Otto Holzapfel

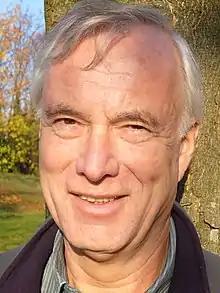
Holzapfel in 2008

Otto Holzapfel (born February 5, 1941, in Beeskow) is a German folklorist and researcher of traditional German folk song (folk music, Lied). He is a retired professor at the University of Freiburg. His mother tongue is Danish. He studied in Frankfurt am Main; among his subjects were Scandinavian languages and literature with Klaus von See. In 1970 he was appointed curator (archivist) at the German Folk Song Archives in Freiburg, now Center for Popular Culture and Music, University of Freiburg. He led this institute until 1996. He was co-editor of the journal "Jahrbuch für Volksliedforschung" from 1984 to 1998 and editor of the "Studien zur Volksliedforschung" (volumes 1 – 17, 1991–1996). Special topics of Holzapfel are the traditional German folk ballad and the tradition of the German folk song, European mythology and German-Danish genealogy. He has edited several volumes of the standard edition of the traditional German folk ballads "Deutsche Volkslieder mit ihren Melodien: Balladen" (10 volumes, 1935–1996), and he created a system for analyzing German quatrains (Schnaderhüpfel, four line lyric stanzas, Gstanzl). Since 2006 he supervises the German song index ("Liedverzeichnis')', now online.